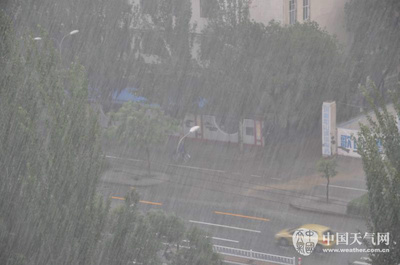
Weather: rain or strom